1996 World Series

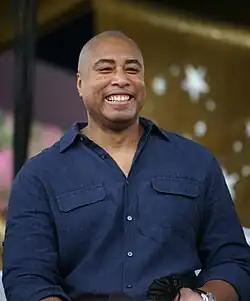
Bernie Williams hit 2-run home run, the only one of Game 3.

The Yankees decided to shake their lineup up prior to Game 3 in an attempt to get themselves out of the slump they experienced in the first two games. Manager Joe Torre took veterans Paul O'Neill, Wade Boggs, and Tino Martinez out of the lineup. Replacing Boggs at third base was Charlie Hayes, while Darryl Strawberry took O'Neill's spot in right field. After starting him as the designated hitter in the first two games, Torre decided to keep Cecil Fielder in the lineup and had him replace Martinez at first base.